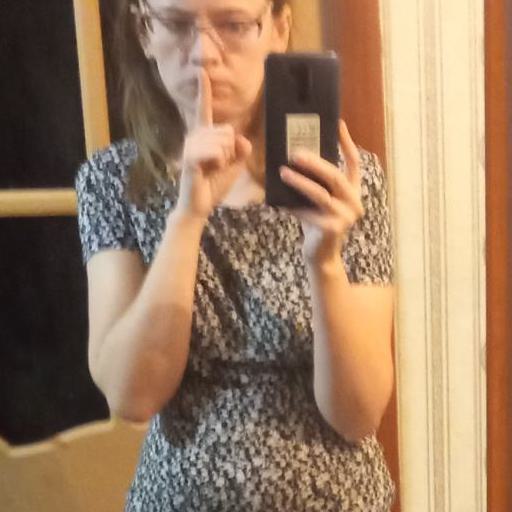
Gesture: no_gesture